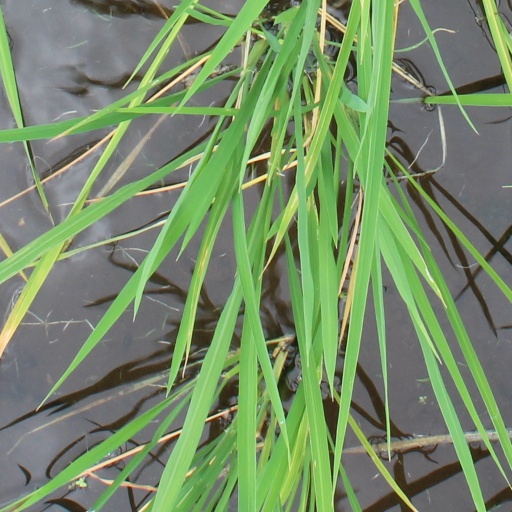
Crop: rice